Gluten-free beer

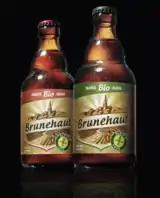
Amber (left) and Blonde (right), Brunehaut organic, gluten-free Belgian beer

Beers brewed mainly from cereals such as millet, rice, sorghum, buckwheat and corn (maize), which do not contain gluten, do not trigger an autoimmune response in celiacs. Some brewers brew with barley or rye, and reduce the level of gluten to below 20 ppm. This may be achieved by using enzymes such as Clarex, which break down gluten proteins in beer brewed with barley, as well as helping to filter the brew. In most countries this technically classifies them as gluten-free beers, but in the United States, they are classified as gluten-reduced beers. These brewers believe they are safe to drink. The brewers argue that the proteins from barley are converted into non-harmful amino acids. Statements from brewers show that their scientists feel confident that their product is non-harmful to those who are gluten intolerant. Some celiacs report problems drinking these beers. However, there is some concern and evidence that the claim is not true.(for example: Sheehan, Evans & Skerritt, 2001).